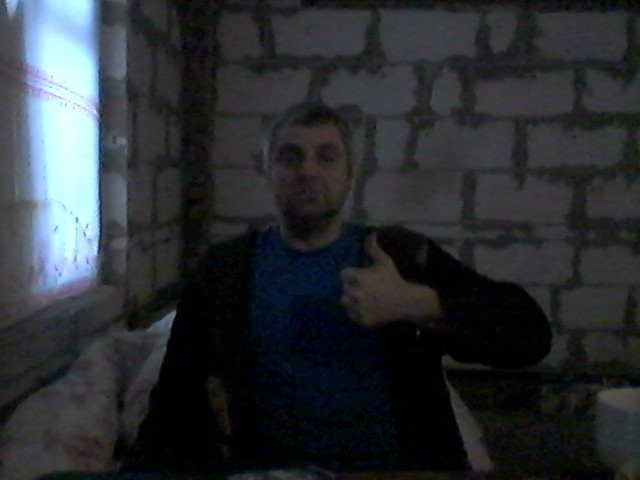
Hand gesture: like